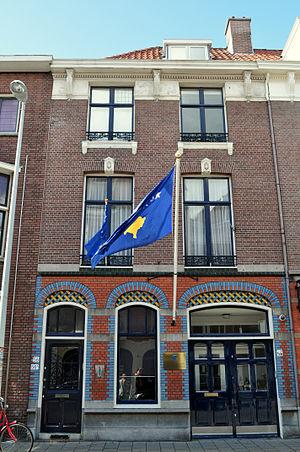
Ambassade du Kosovo aux Pays-Bas.
Les relations entre le Kosovo et les Pays-Bas sont les relations diplomatiques entre la République du Kosovo et le Royaume des Pays-Bas. Le Kosovo a déclaré son indépendance de la Serbie le 17 février 2008 et les Pays-Bas l'ont reconnu le 4 mars 2008. Les Pays-Bas ont une ambassade à Pristina depuis le 27 juin 2008, et le Kosovo ouvrit son ambassade à La Haye en novembre 2009.